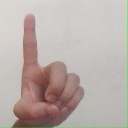
अक्षर: ड